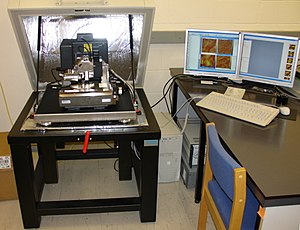
Atomart kraftmikroskop
Et atomart kraftmikroscop til venstre med tilknyttet computer til højre.
Et atomart kraftmikroskop er en slags mikroskop, som kan lave billeder af overflader ved hjælp af en spids nål, der trækkes hen over overfladen. Nålen registrerer højdevariationer, som af en computer omdannes til et konturplot af overfladen. AFM blev opfundet i 1986. Ud over at fungere som mikroskop bruges det også til at manipulere med stof på nanoskala.